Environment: real
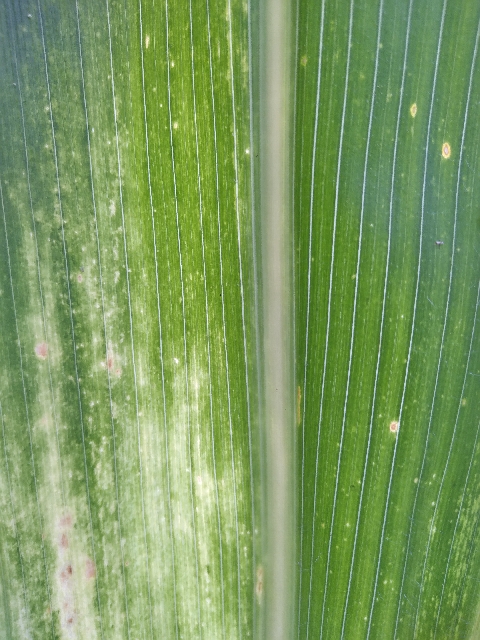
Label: lethal_necrosis